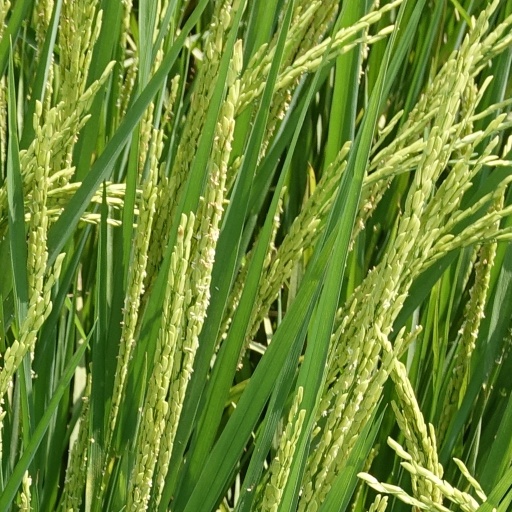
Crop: rice